Estadio Cuscatlán

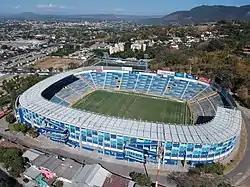

The Estadio Cuscatlán is a football stadium located in the city of San Salvador, El Salvador. It was inaugurated in 1976. It can hold 53,400 spectators, making it the Association Football stadium with the largest spectator capacity in Central America and the Caribbean. The stadium has undergone several renovations, including in 1997; 2007; 2008; 2015, with the change of colors alluding to the country's flag (blue and white); and the most recent in 2020, with the installation of a new screen 100m² 4K LED and 54 new 1,500-watt metal halide luminaires with a capacity of 1,000 luxes, and an automated irrigation system.